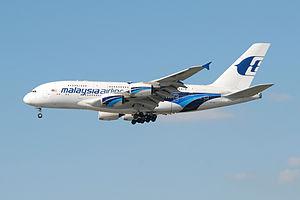
Malaysia Airlines est la compagnie aérienne nationale de la Malaisie. Elle assure des vols intérieurs et internationaux sur cinq continents depuis ses plates-formes de correspondance à l'aéroport international de Kuala Lumpur et l'aéroport international de Kota Kinabalu. Elle est classée 5 étoiles par Skytrax. Elle a transporté plus de 13 millions de passagers en 2011, et intégré l'alliance Oneworld en 2013. Le fonds d'investissement public malaisien Khazanah Nasional possède 70 % du capital de la compagnie. La compagnie a connu deux catastrophes majeures en 2014, celle du Vol 370 dans l'Océan Indien et celle du Vol 17 en Ukraine.